Belgian Railways Class 62

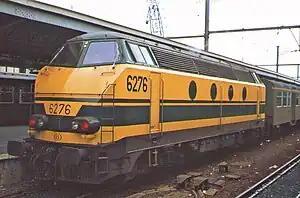
6276 at Oostende station in February 1980

The Class 62 is a diesel locomotive of the Belgian State Railways.